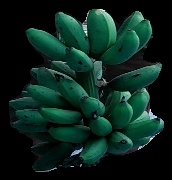
Variety: rasbale
Grade: grade3